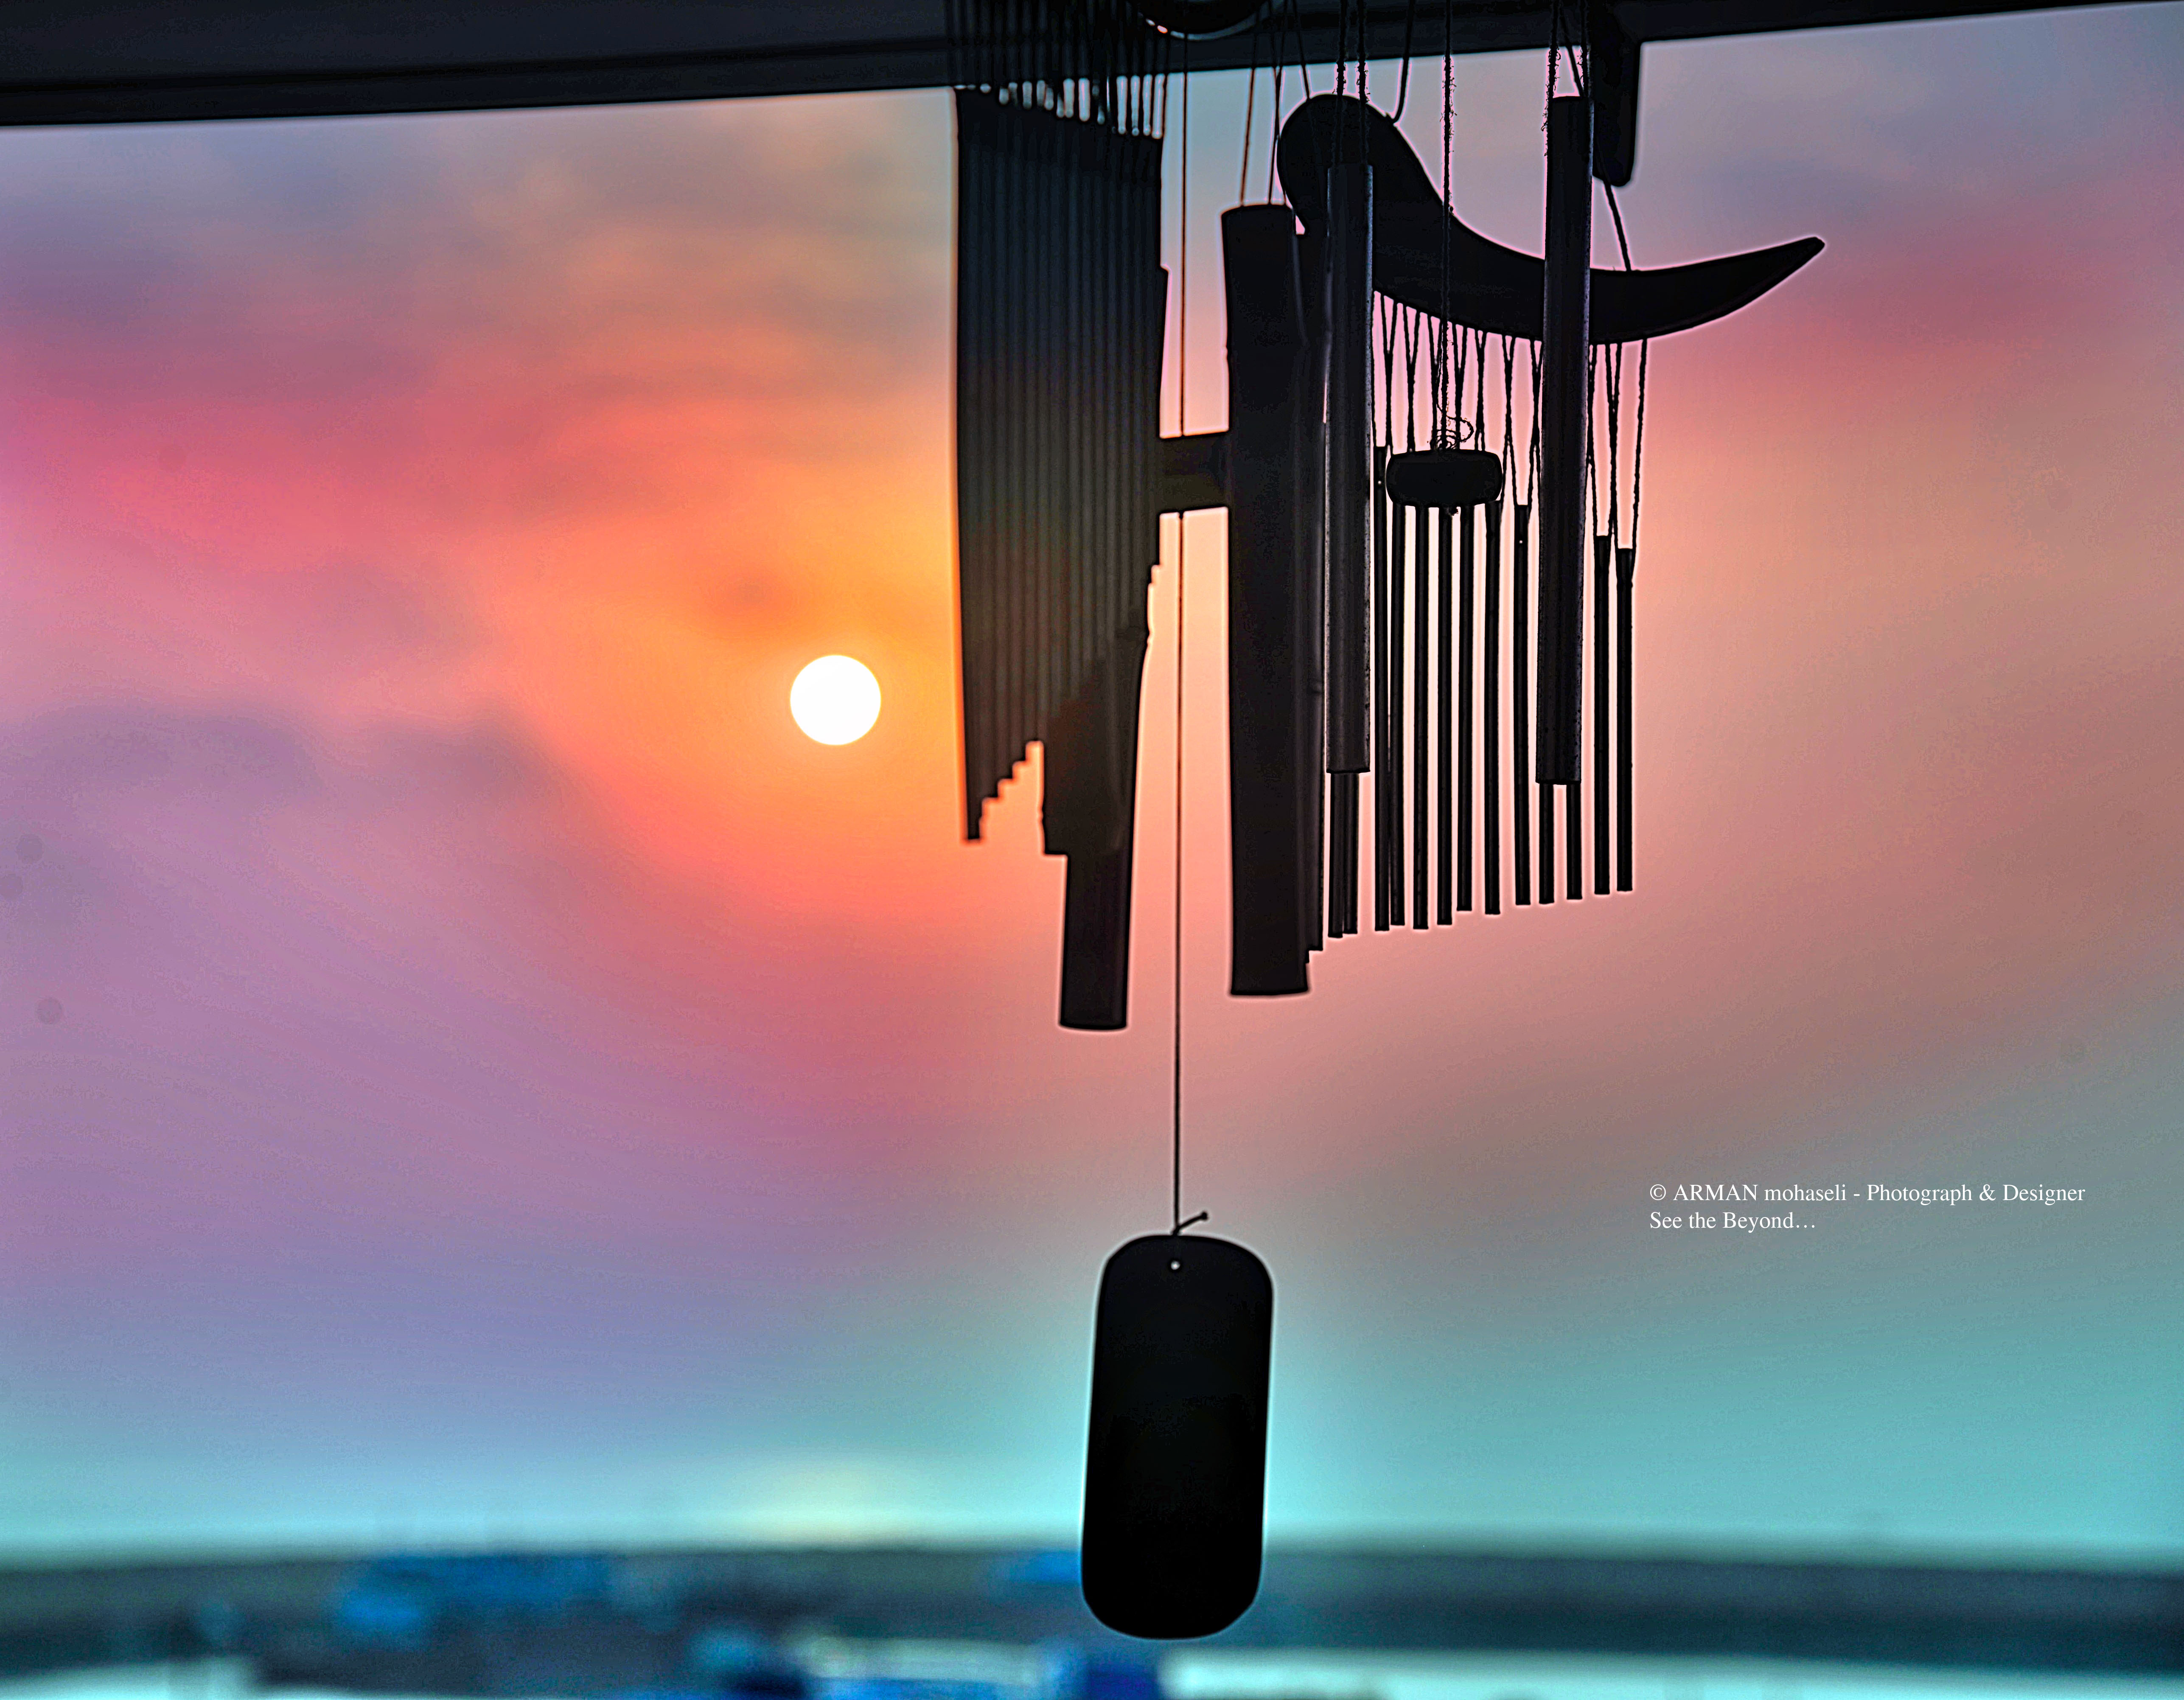
photography, sky, reflection, water, sunrise, sunset, heat, calm, sea, evening, cloud, energy, computer wallpaper